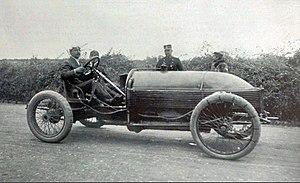
Clifford Earp, vainqueur à la course de côte de Château-Thierry en 1905 sur Napier - La Vie au Grand Air du 6 octobre 1905, p.824-825
Walter Thomas Clifford Earp, né à Lambeth dans le Surrey en 1879 et mort à Camberwell en 1921 à 41 ans, est un ancien pilote automobile anglais.
La Course de côte de Château-Thierry était une compétition automobile disputée non loin de Reims, au début de l'automne jusqu'en 1908, puis en avril à partir de 1924, ce jusqu'à sa disparition.